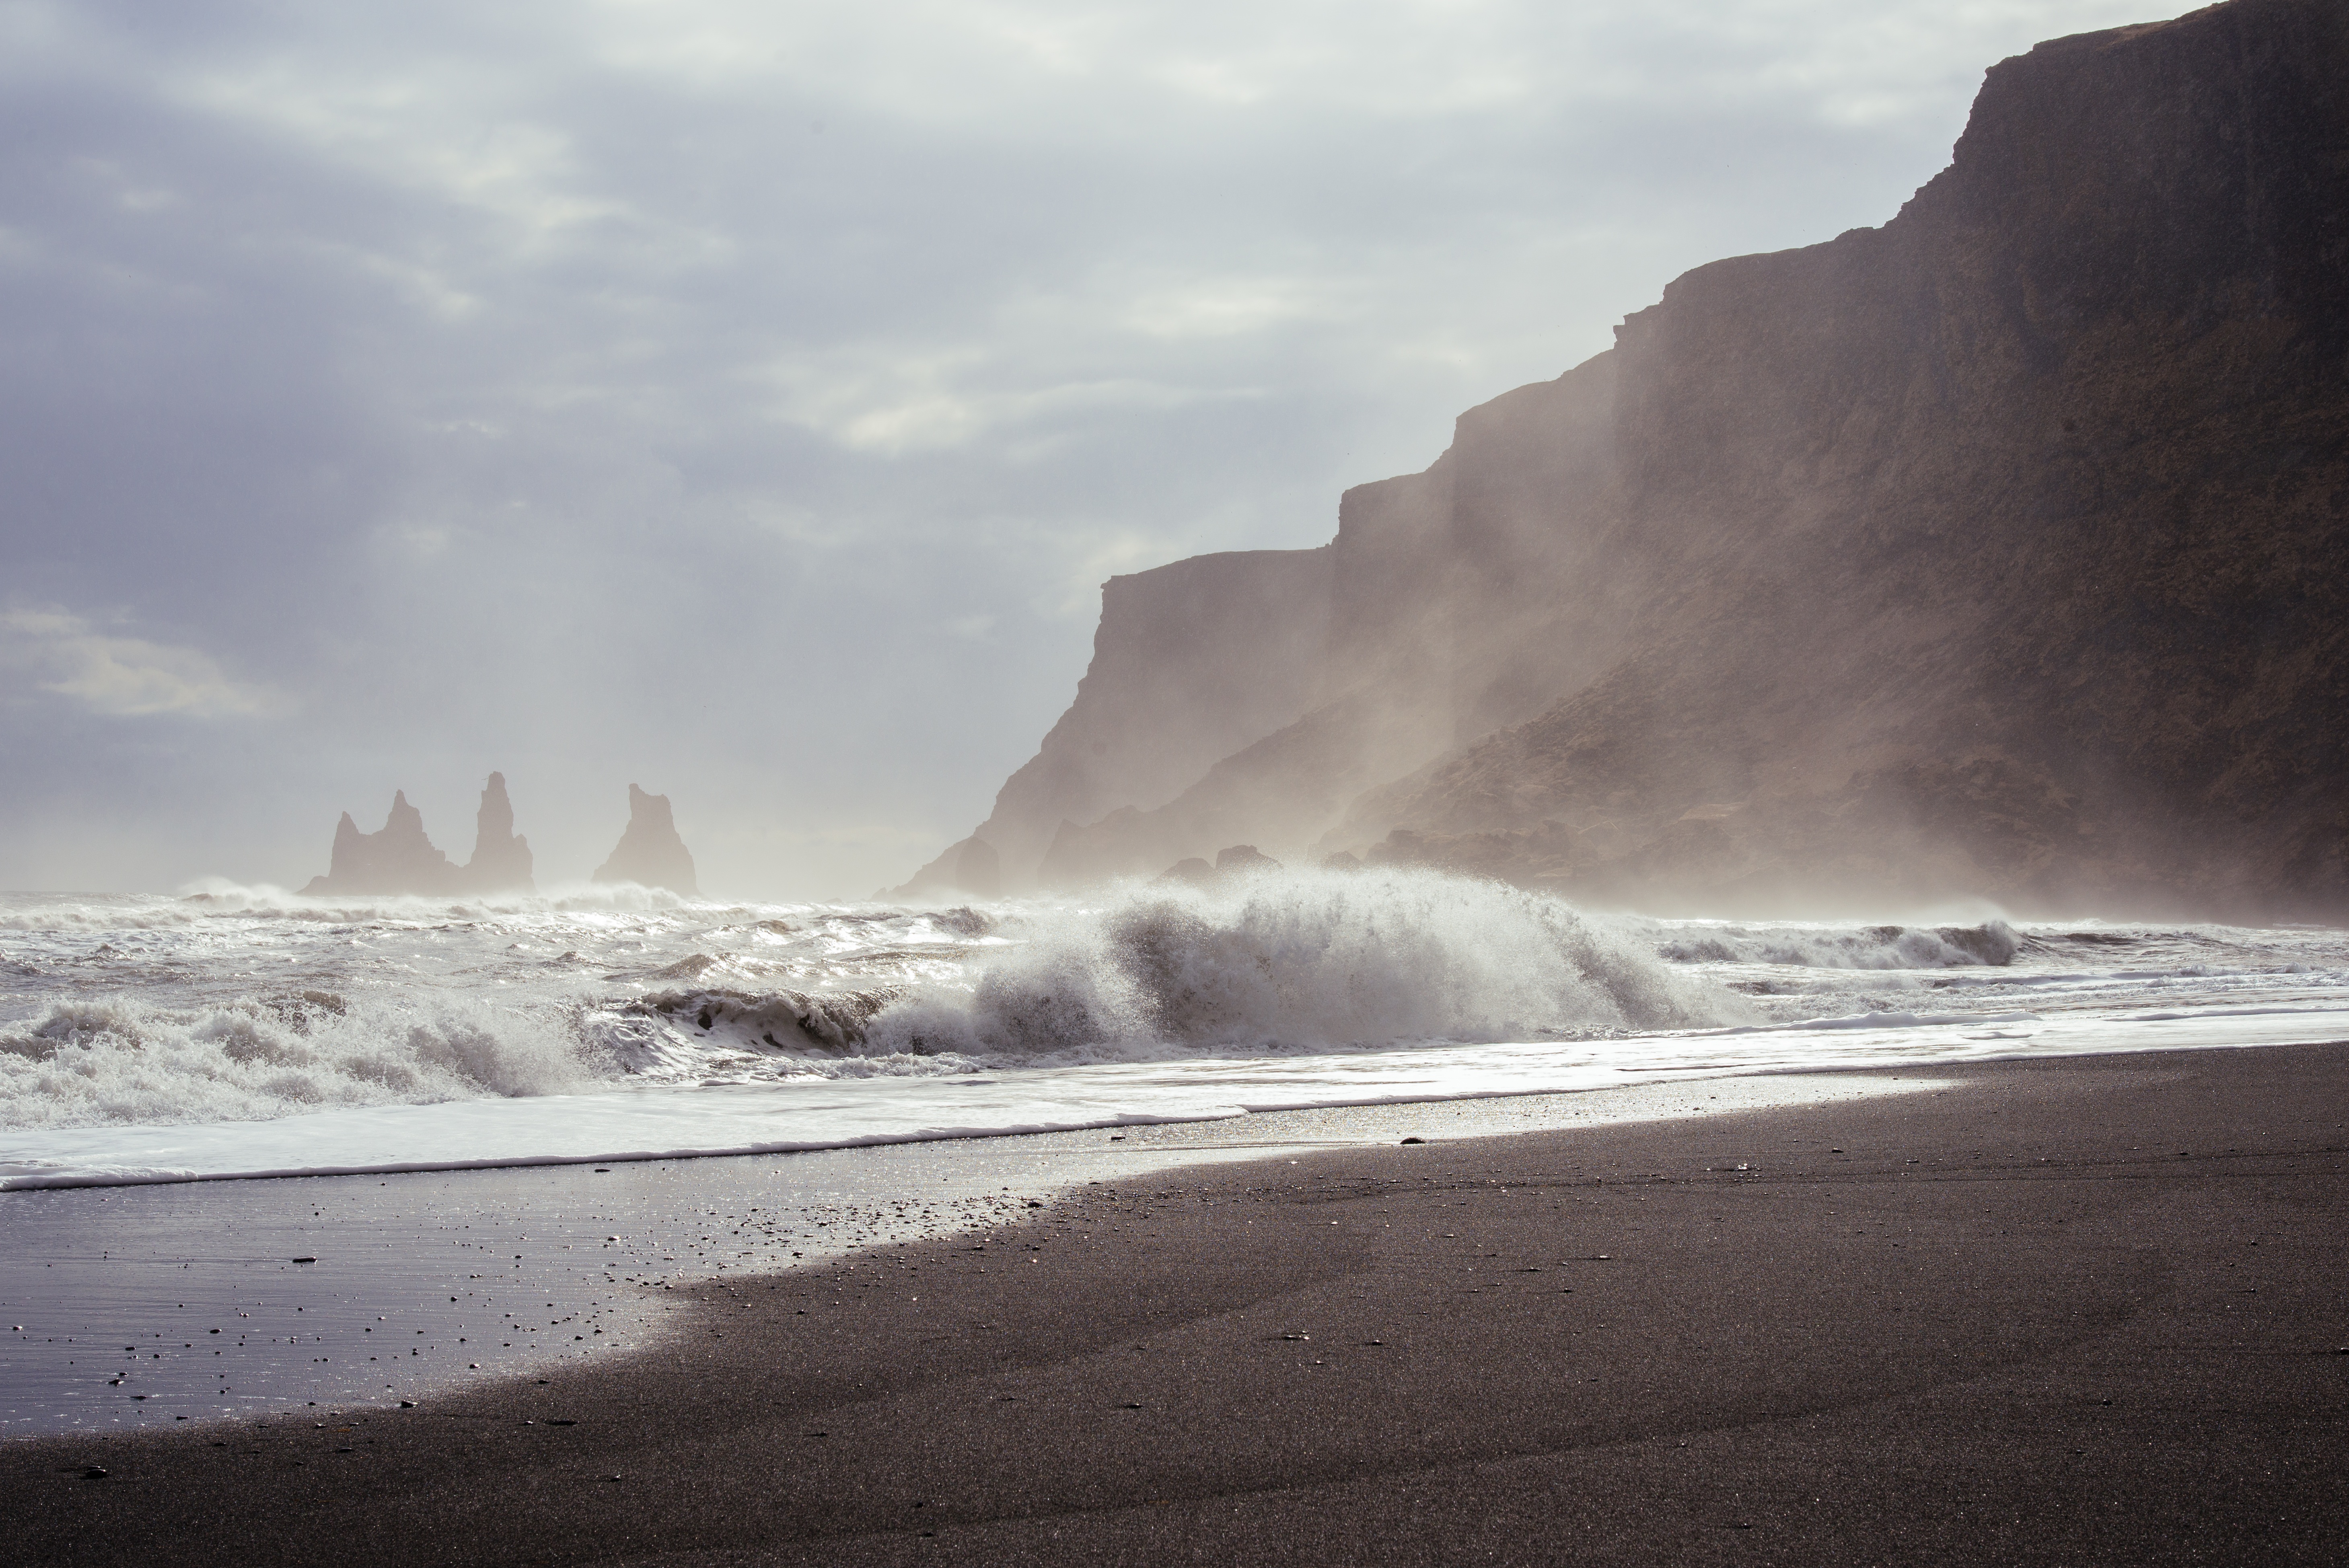
beach, sea, coast, sand, rock, ocean, horizon, cloud, morning, shore, wave, wind, dawn, cliff, bay, terrain, material, body of water, cape, atmospheric phenomenon, wind wave